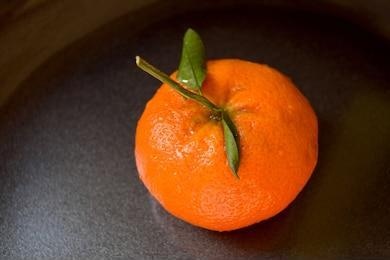
Label: mandarine